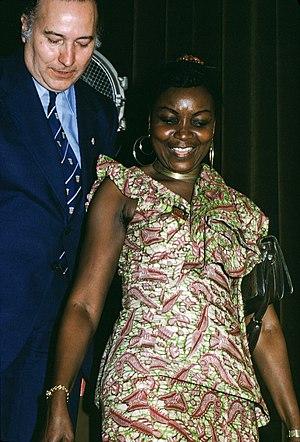
Colloque sur la promotion de la femme face aux responsabilités communales, organisé par la Fédération mondiale des Villes jumelées à Lomé au Togo du 26 au 31 juillet 1975. Marguerite Adjoavi Trenou (Togo)